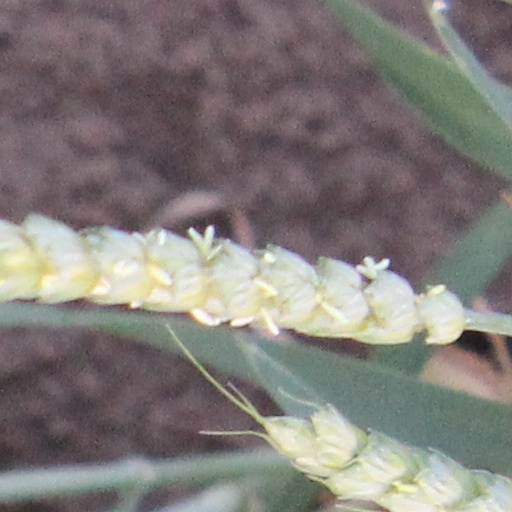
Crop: wheat